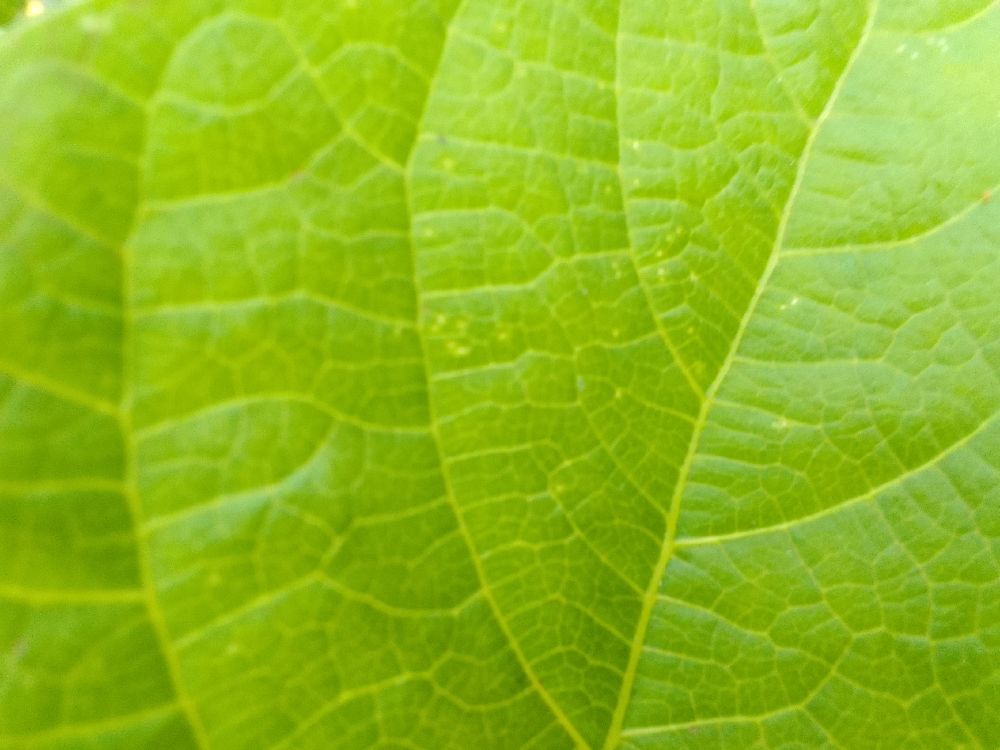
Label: healthy